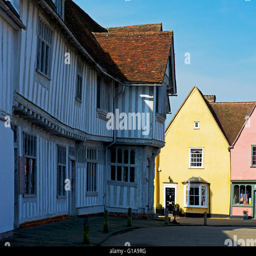
a national trust property in the village